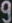
Number: 9